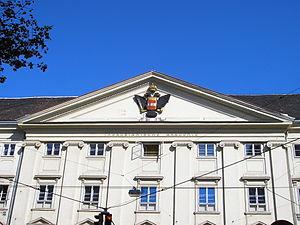
L’Académie de la reine Thérèse ou Theresianum est un établissement public installé dans des locaux pluriséculaires à Vienne, 4e arrondissement. Ancienne école d'élite pour la haute administration impériale, c'est aujourd'hui un lycée qui partage ses locaux avec l'école des Services diplomatiques. Depuis 2011, il y a aussi une école maternelle et une école primaire.